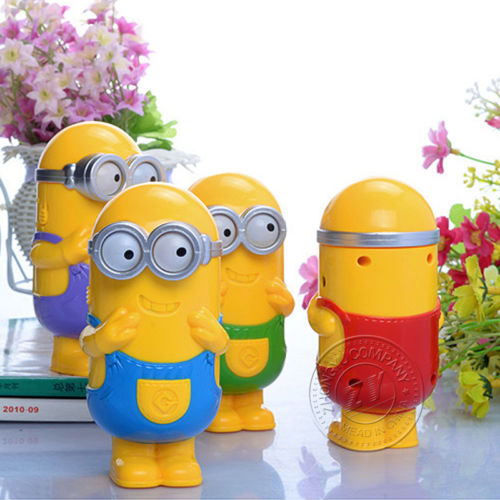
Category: fan